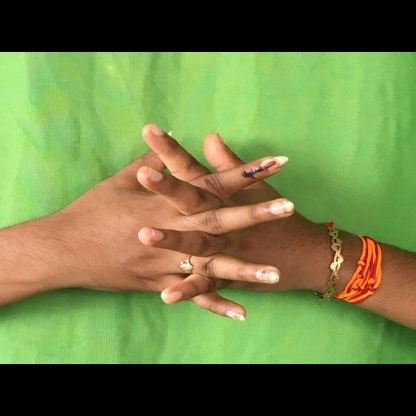
Mudra: Karkatta